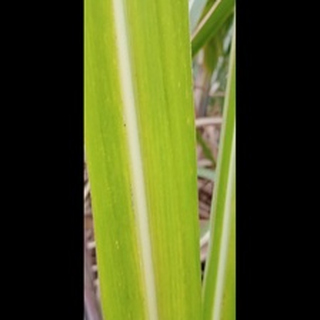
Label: sugarcane_yellow_leaf_disease